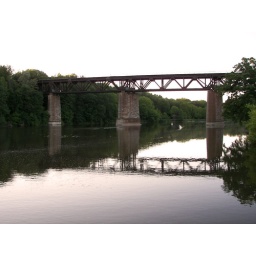
An old train bridge crosses the Nith River in Paris, Ontario, Canada. Still in use.